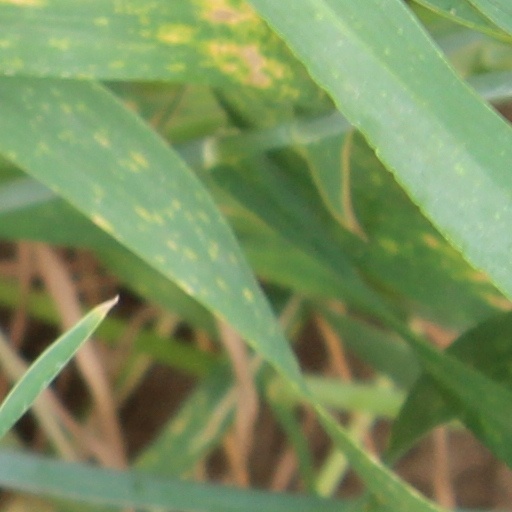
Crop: wheat